Shalalth

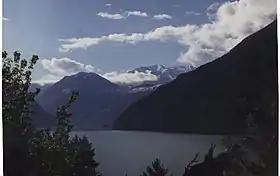
View of Seton Lake from mountainside above Shalalth.

During the Fraser Canyon Gold Rush, the Seton lake ferries on the Douglas Road bypassed Shalalth. From the 1880s, equipment for the Bridge River Country mines was barged in by lake for offloading at Shalalth. Five decades later, Ernie Marshall ran a Lillooet–Shalalth ferry until 1934 when the rail shuttle started.